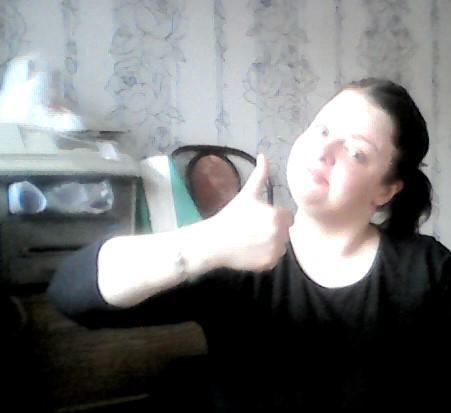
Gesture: like